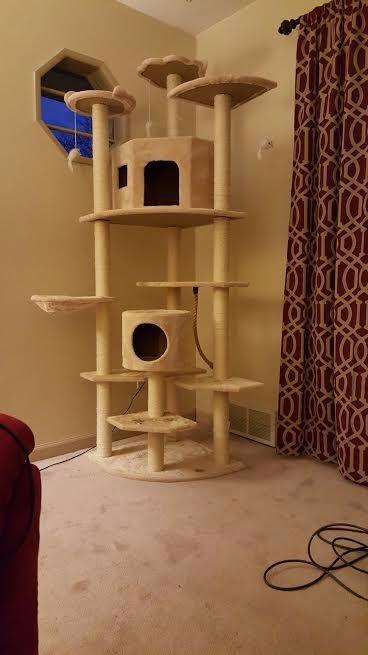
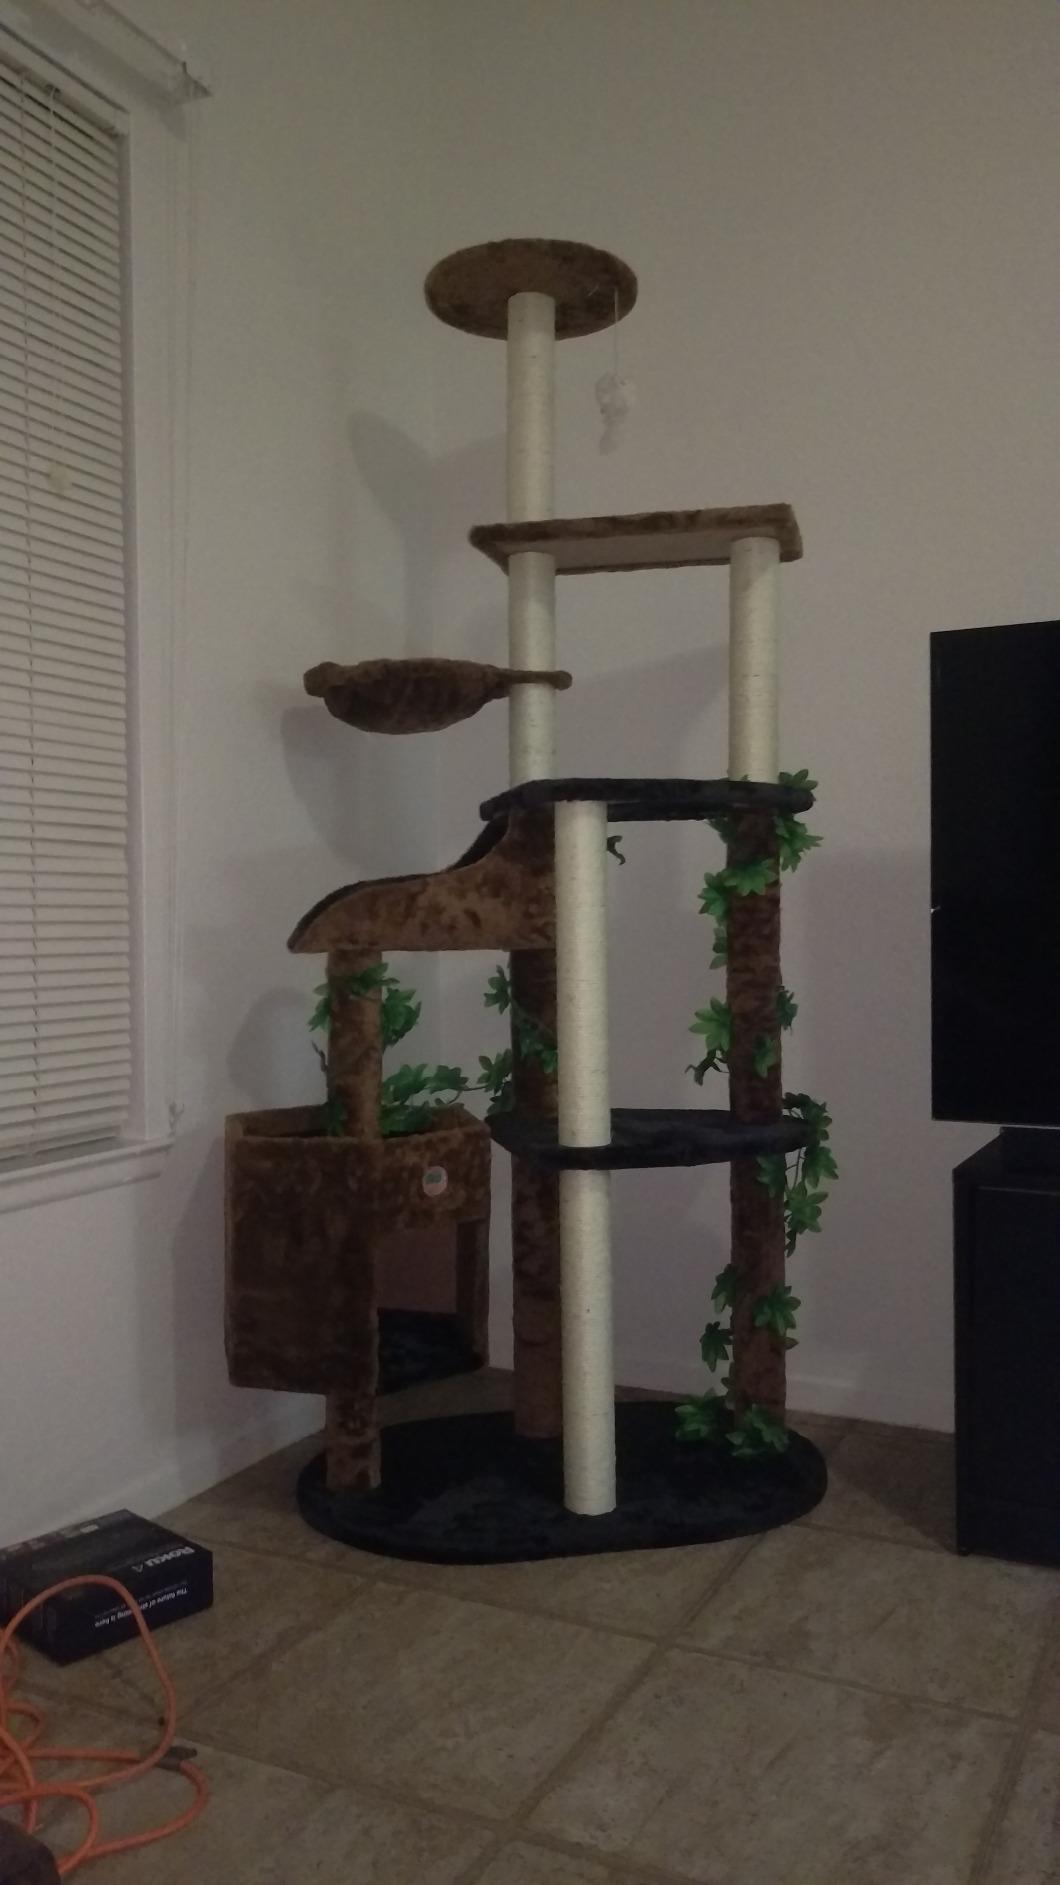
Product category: items_cat tree
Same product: no